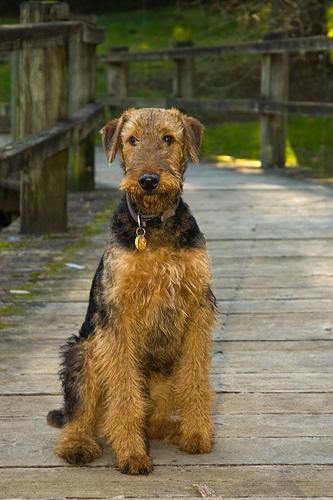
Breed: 200-n000008-Airedale